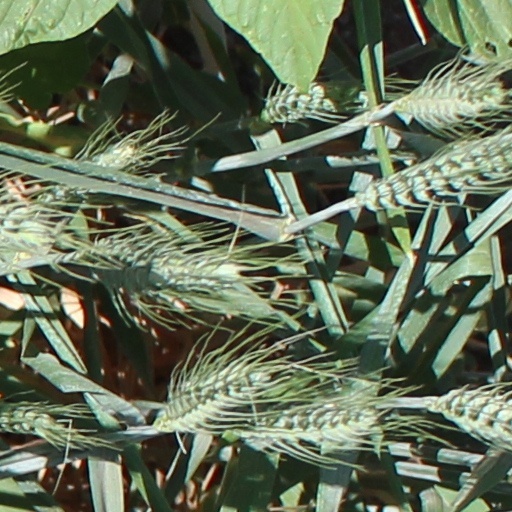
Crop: wheat